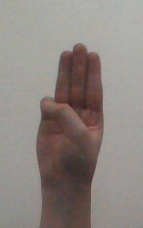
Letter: thaa